The First Glove

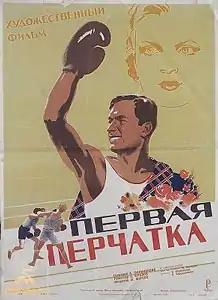
Russian poster

The First Glove is a 1946 Soviet sports comedy film directed by Andrey Frolov about young boxer Nikita Krutikov.